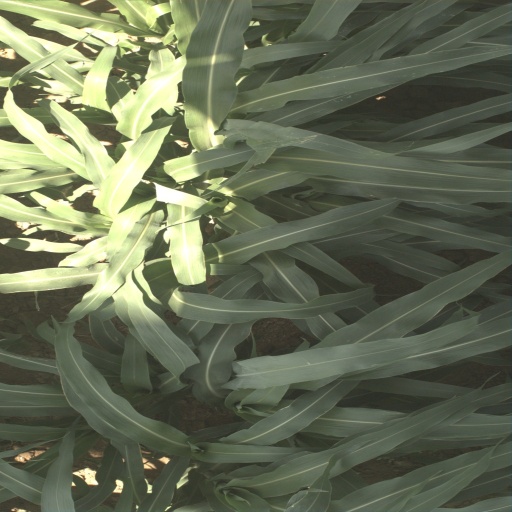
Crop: sorghum